Urnfield culture

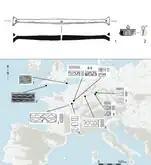
Weighing equipment from Germany, France and Britain, c. 1200-1000 BC

The pottery is normally well made, with a smooth surface and a normally sharply carinated profile. Some forms are thought to imitate metal prototypes. Biconical pots with cylindrical necks are especially characteristic. There is some incised decoration, but a large part of the surface was normally left plain. Fluted decoration is common. In the Swiss pile dwellings, the incised decoration was sometimes inlaid with tin foil.